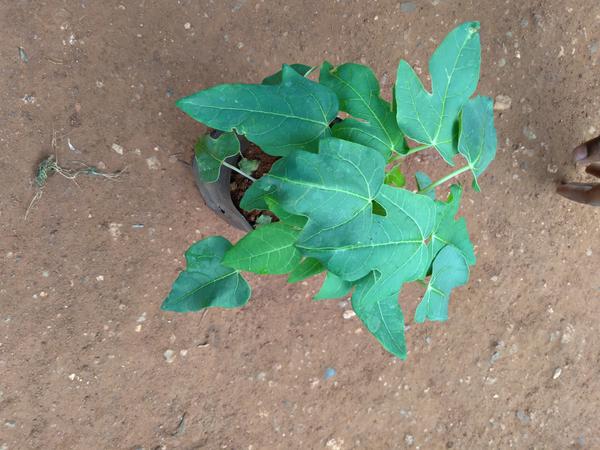
Plant: Pappaya